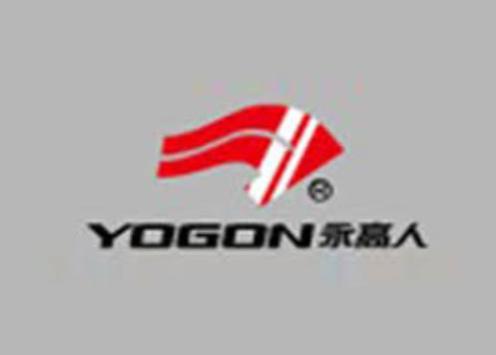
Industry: Sports